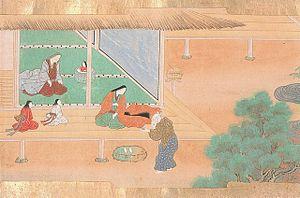
Kaguya-hime, est un personnage d'un conte folklorique japonais datant du Xᵉ siècle, appelé également Taketori monogatari ou Kaguya-hime no monogatari. Ce conte est considéré comme le texte narratif japonais le plus ancien. Le texte, en prose, est écrit entièrement en kana, dans une langue très simple et il est en réalité composé de sept contes. Il n'a pas d'auteur connu. Cette ancienne légende est également illustrée dans un emakimono par Kose Ōmi et calligraphiée par Ki no Tsurayuki.